Tsuen Wan District

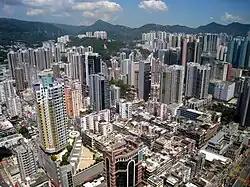
The buildings in Tsuen Wan Town

Tsuen Wan District is one of the 18 districts of Hong Kong. It is located in the New Territories and is served by the Tsuen Wan line of the MTR metro system. Its area is 60.7 km. Its residents, who mostly live in Tsuen Wan Town, enjoy the highest income in the New Territories.